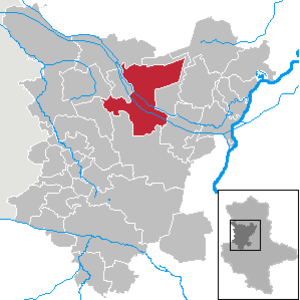
Haldensleben
Lage der Kreisstadt Haldensleben im Landkreis Börde
Haldensleben er administrationsby i Landkreis Börde i den tyske delstat Sachsen-Anhalt.